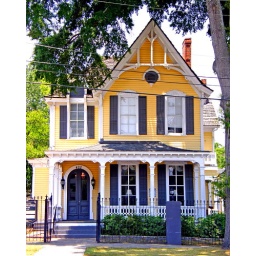
The yellow Four Sisters house in Montgomery, Alabama